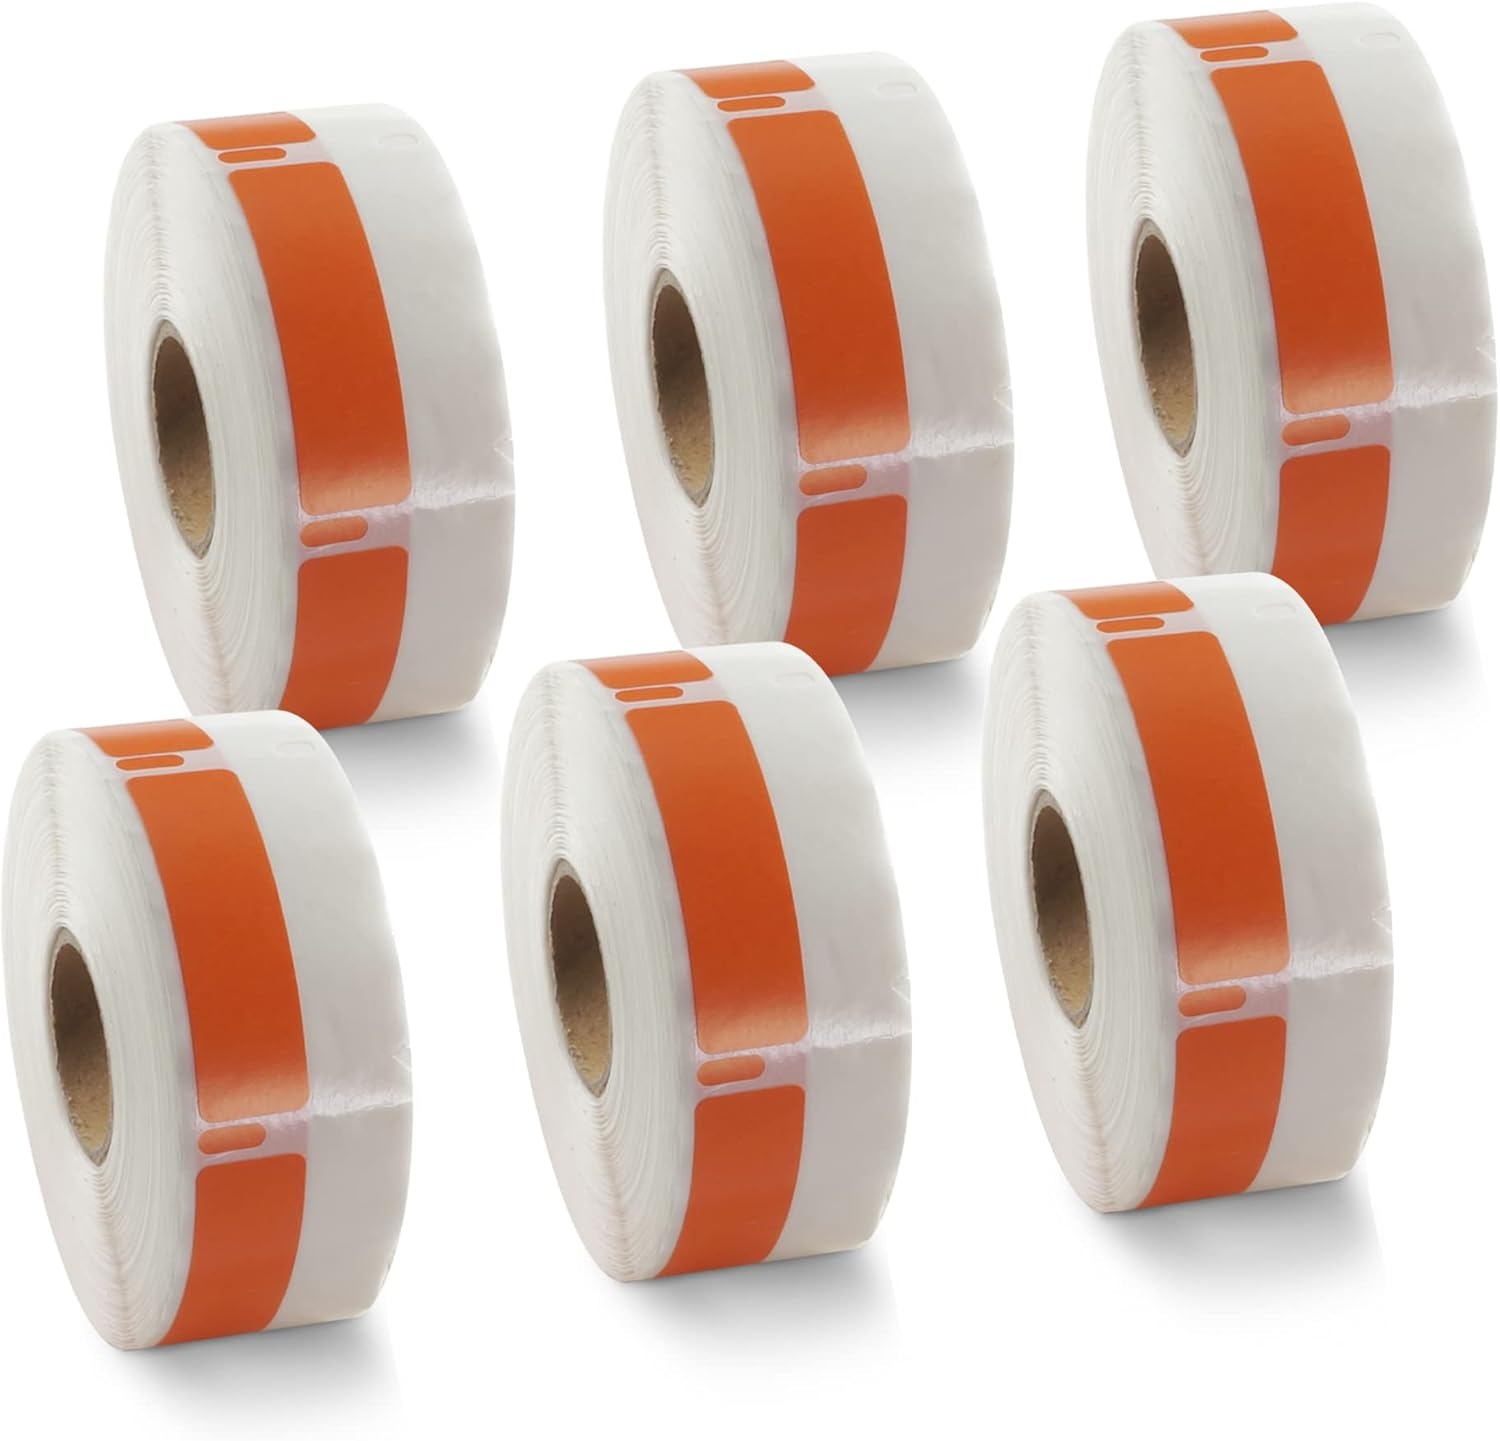
BETCKEY Colored Labels Compatible with Dymo 30346 (1/2" x 1-7/8") Library Barcode Labels, Compatible for Dymo LabelWriter Thermal 450, 4XL & Zebra Desktop Printers [6 Rolls, Orange]
Overview Color : Orange Size : 30346 [1/2" x 1-7/8"] Material : Thermal Direct Labels Brand : BETCKEY Finish Type : Adhesive About this item [ Specification ]: 1/2 in x 1 7/8 in (13mm x 48mm) Library Barcode - Black on Orange for DYMO LW 30346 - Paper Tube Diameter：1"(25.4mm) - 6 Rolls & 3600 Labels (600 Labels/Roll) [ Increased Visibility ]: Using black on Orange colored labels can make the text or image stand out and be more visible, which can be helpful for labeling products, packages, or items that need to be quickly identified or located. [ Compatible ]: Suitable for DYMO LabelWriter printers: DYMO 450, 450 Turbo, 450 Twin Turbo, 450 Duo, DYMO 4XL & DYMO Wireless Printer, 400, 332, Zebra and most of the thermal label printers that the print width can be adjusted to 1 inch. ▇ Warm Tips ▇: Not compatible with DYMO 550 & 5XL printers that request RFID chips. Also, do not support Rollo and Munbyn printers that hold labels outside the printer and require a width of at least 1.57 inches. [ Library Barcode Labels ]: ½ in x 1-7/8 in (13mm x 48mm) labels replace for DYMO LW 30346 are mainly used as library barcode labels. Price tags, distinguishing tags, address labels, FNSKU labels and file folder labels are also applicable .. Widely used on paper, envelopes, letters, packages, jars, bottles, scrapbooking, plastic, cupboards and other items. [ Premium Adhesive ]: Still reliable on extreme temperature (14℉~158℉). The patented Premium Adhesive provides long-lasting powerful stickness. No more shipping lost caused by labels peel-off. Enjoy the extra margin of your business.
Brand: BETCKEY
Category: Office Supplies > General Office Supplies > Labels & Tags > Label Tapes & Refill Rolls